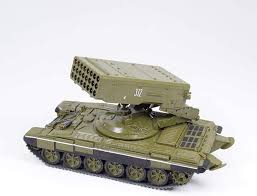
Label: Self Propelled Artillery